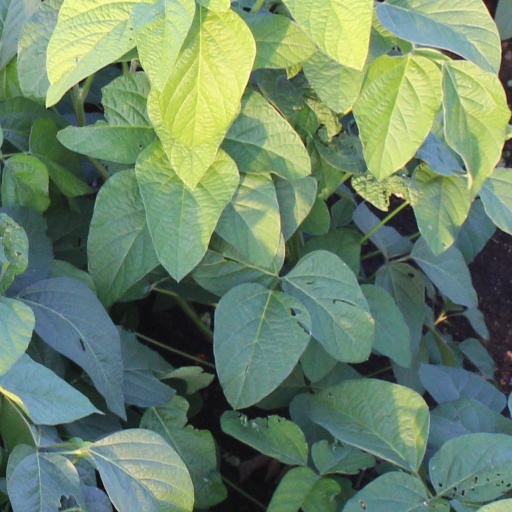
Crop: soybean